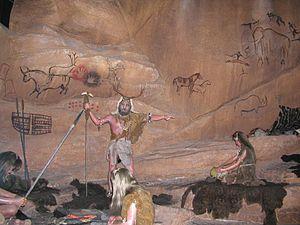
Spaceship Earth est un pavillon-attraction du parc Epcot de Walt Disney World Resort. La géode de 18 étages abrite un parcours scénique en Omnimover de plus de 13 minutes qui explore l'histoire de la communication entre les hommes depuis l'homme des cavernes jusqu'à Internet. C'est le symbole principal du parc.